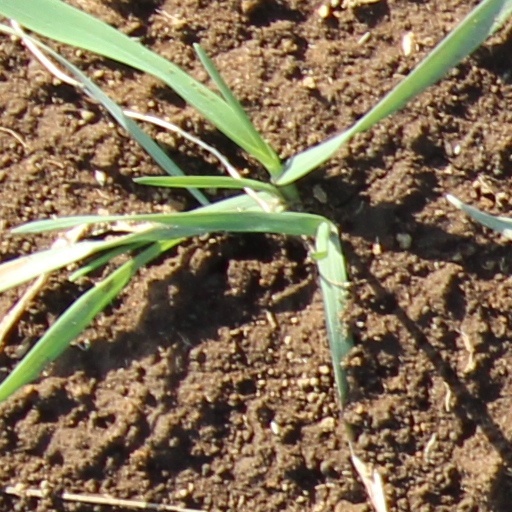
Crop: wheat